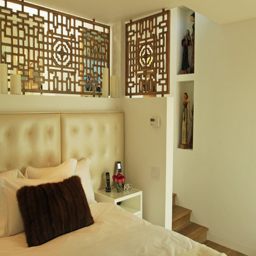
example of an eclectic bedroom design with beige walls